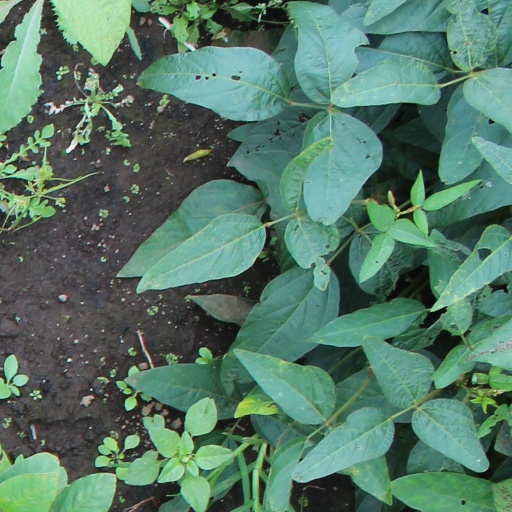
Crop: soybean